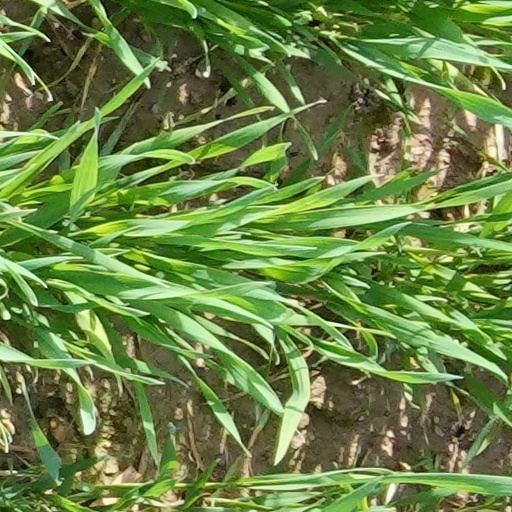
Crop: wheat